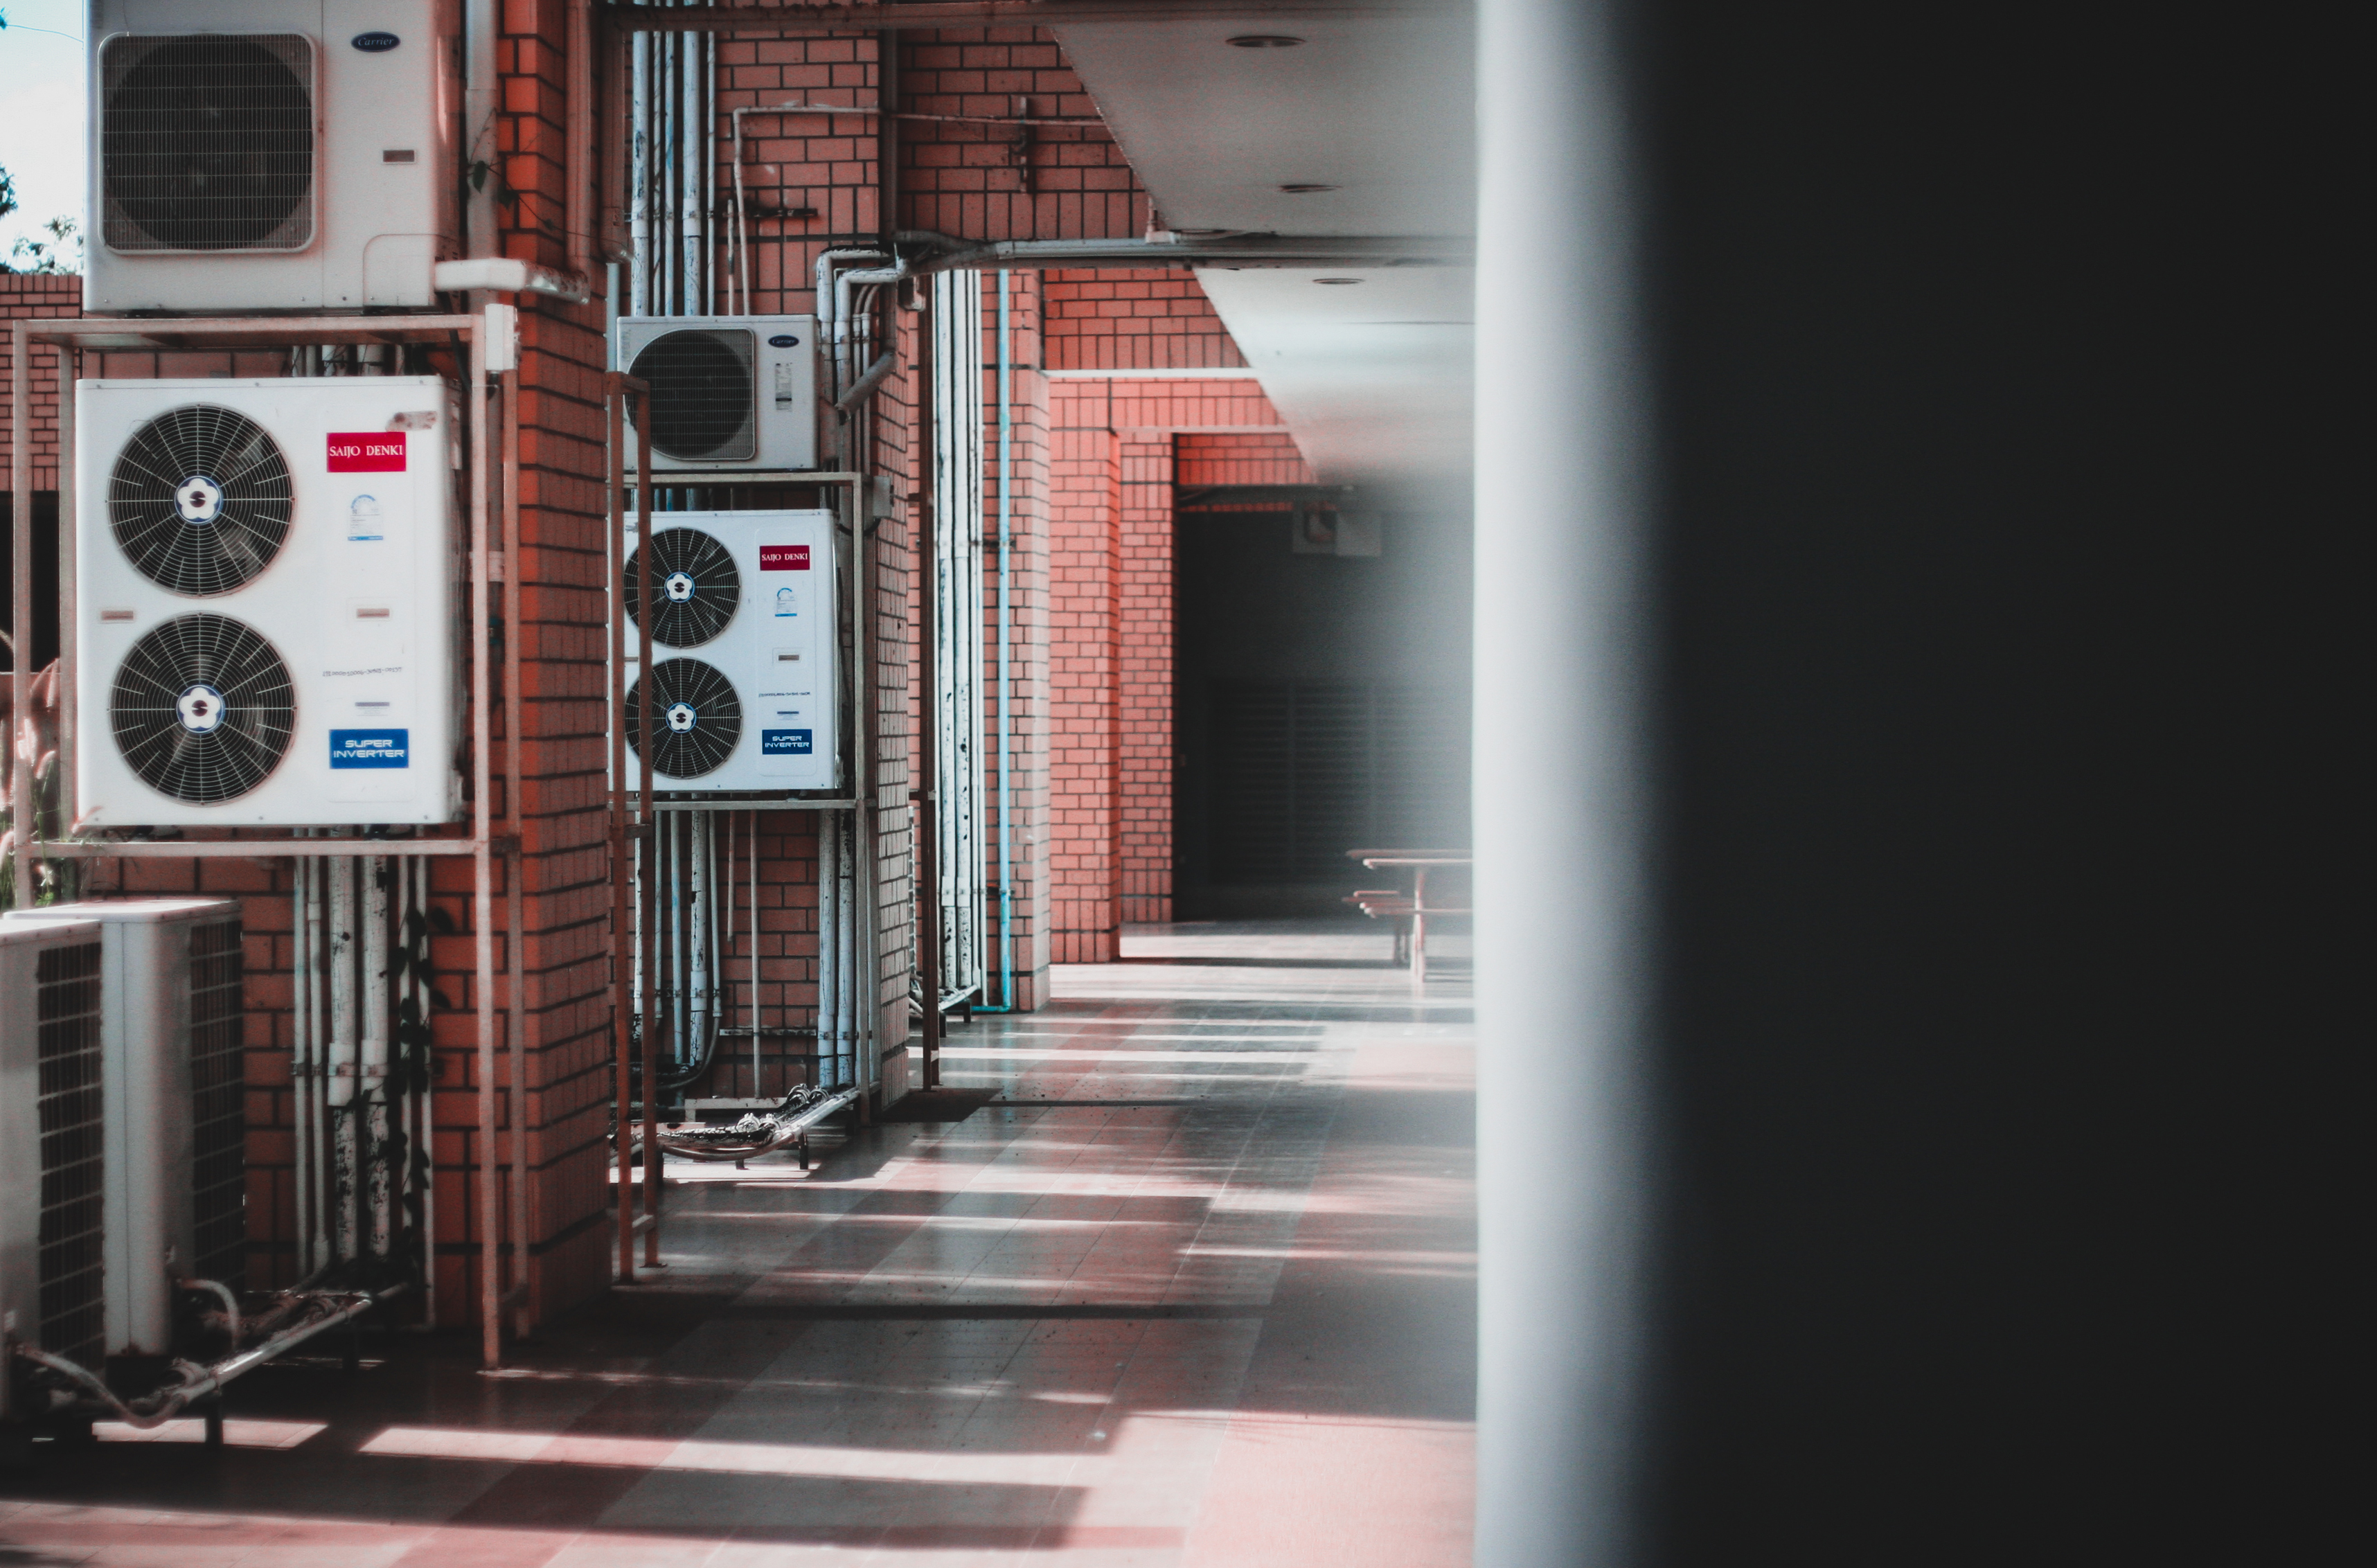
natural, electronics, architecture, building, technology, room, door, electronic device, audio equipment, brick, Colorfulness